Mia Kang

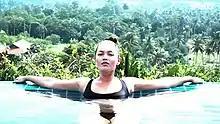
Kang in swimsuit in 2017

In 2015, Kang signed with Trump Model Management and moved from Hong Kong to New York City, home of most of the world's top models. "Sports Illustrated" was her first New York City modeling assignment, and she was the first Hongkonger to become a "Sports Illustrated" model. She also worked in campaigns for Guess. In August 2016, she defeated five other models from around the world in a public vote and was named the winner of the magazine's Swimsuit 2016 Model Search, to be featured in the 2017 "Sports Illustrated" Swimsuit Issue. She was also declared a "Sports Illustrated" Swimsuit Issue 2017 Rookie.